Cloverleaf, Texas

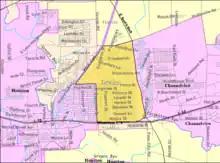
Map of Cloverleaf

Cloverleaf is located at (29.784676, -95.172959). The community is located between the city of Jacinto City and the Channelview CDP along Interstate 10.